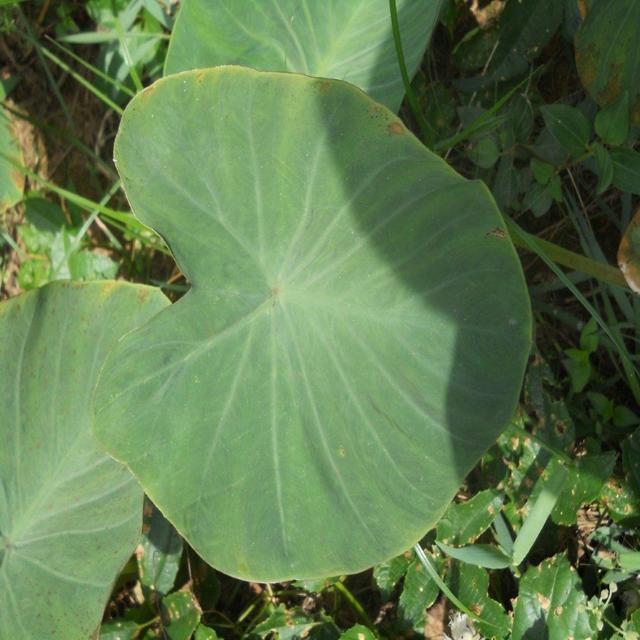
Label: Healthy